Kevin Sorbo

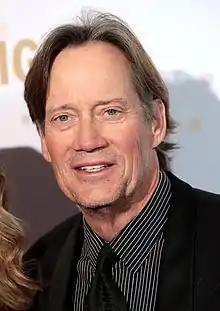
Sorbo in 2022

Kevin David Sorbo (born September 24, 1958) is an American actor. He has had starring roles in two television series: as Hercules in "" (1995–1999) and as Captain Dylan Hunt in "Andromeda" (2000–2005). In between his years playing Hercules, Sorbo played his first leading film role in the 1997 fantasy film "Kull the Conqueror".